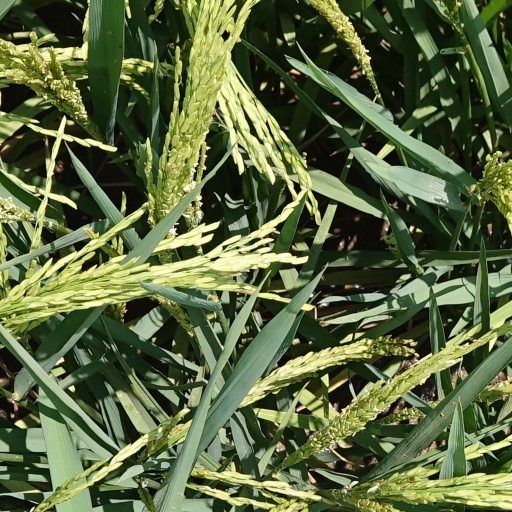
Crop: rice